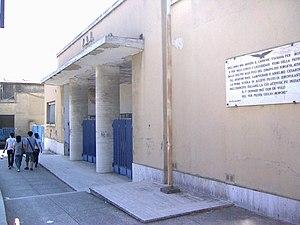
La Società Aeronautica Italiana est une entreprise italienne fondée en 1922 à Passignano, sur le lac Trasimène en Italie. Elle a fermé en 1992.